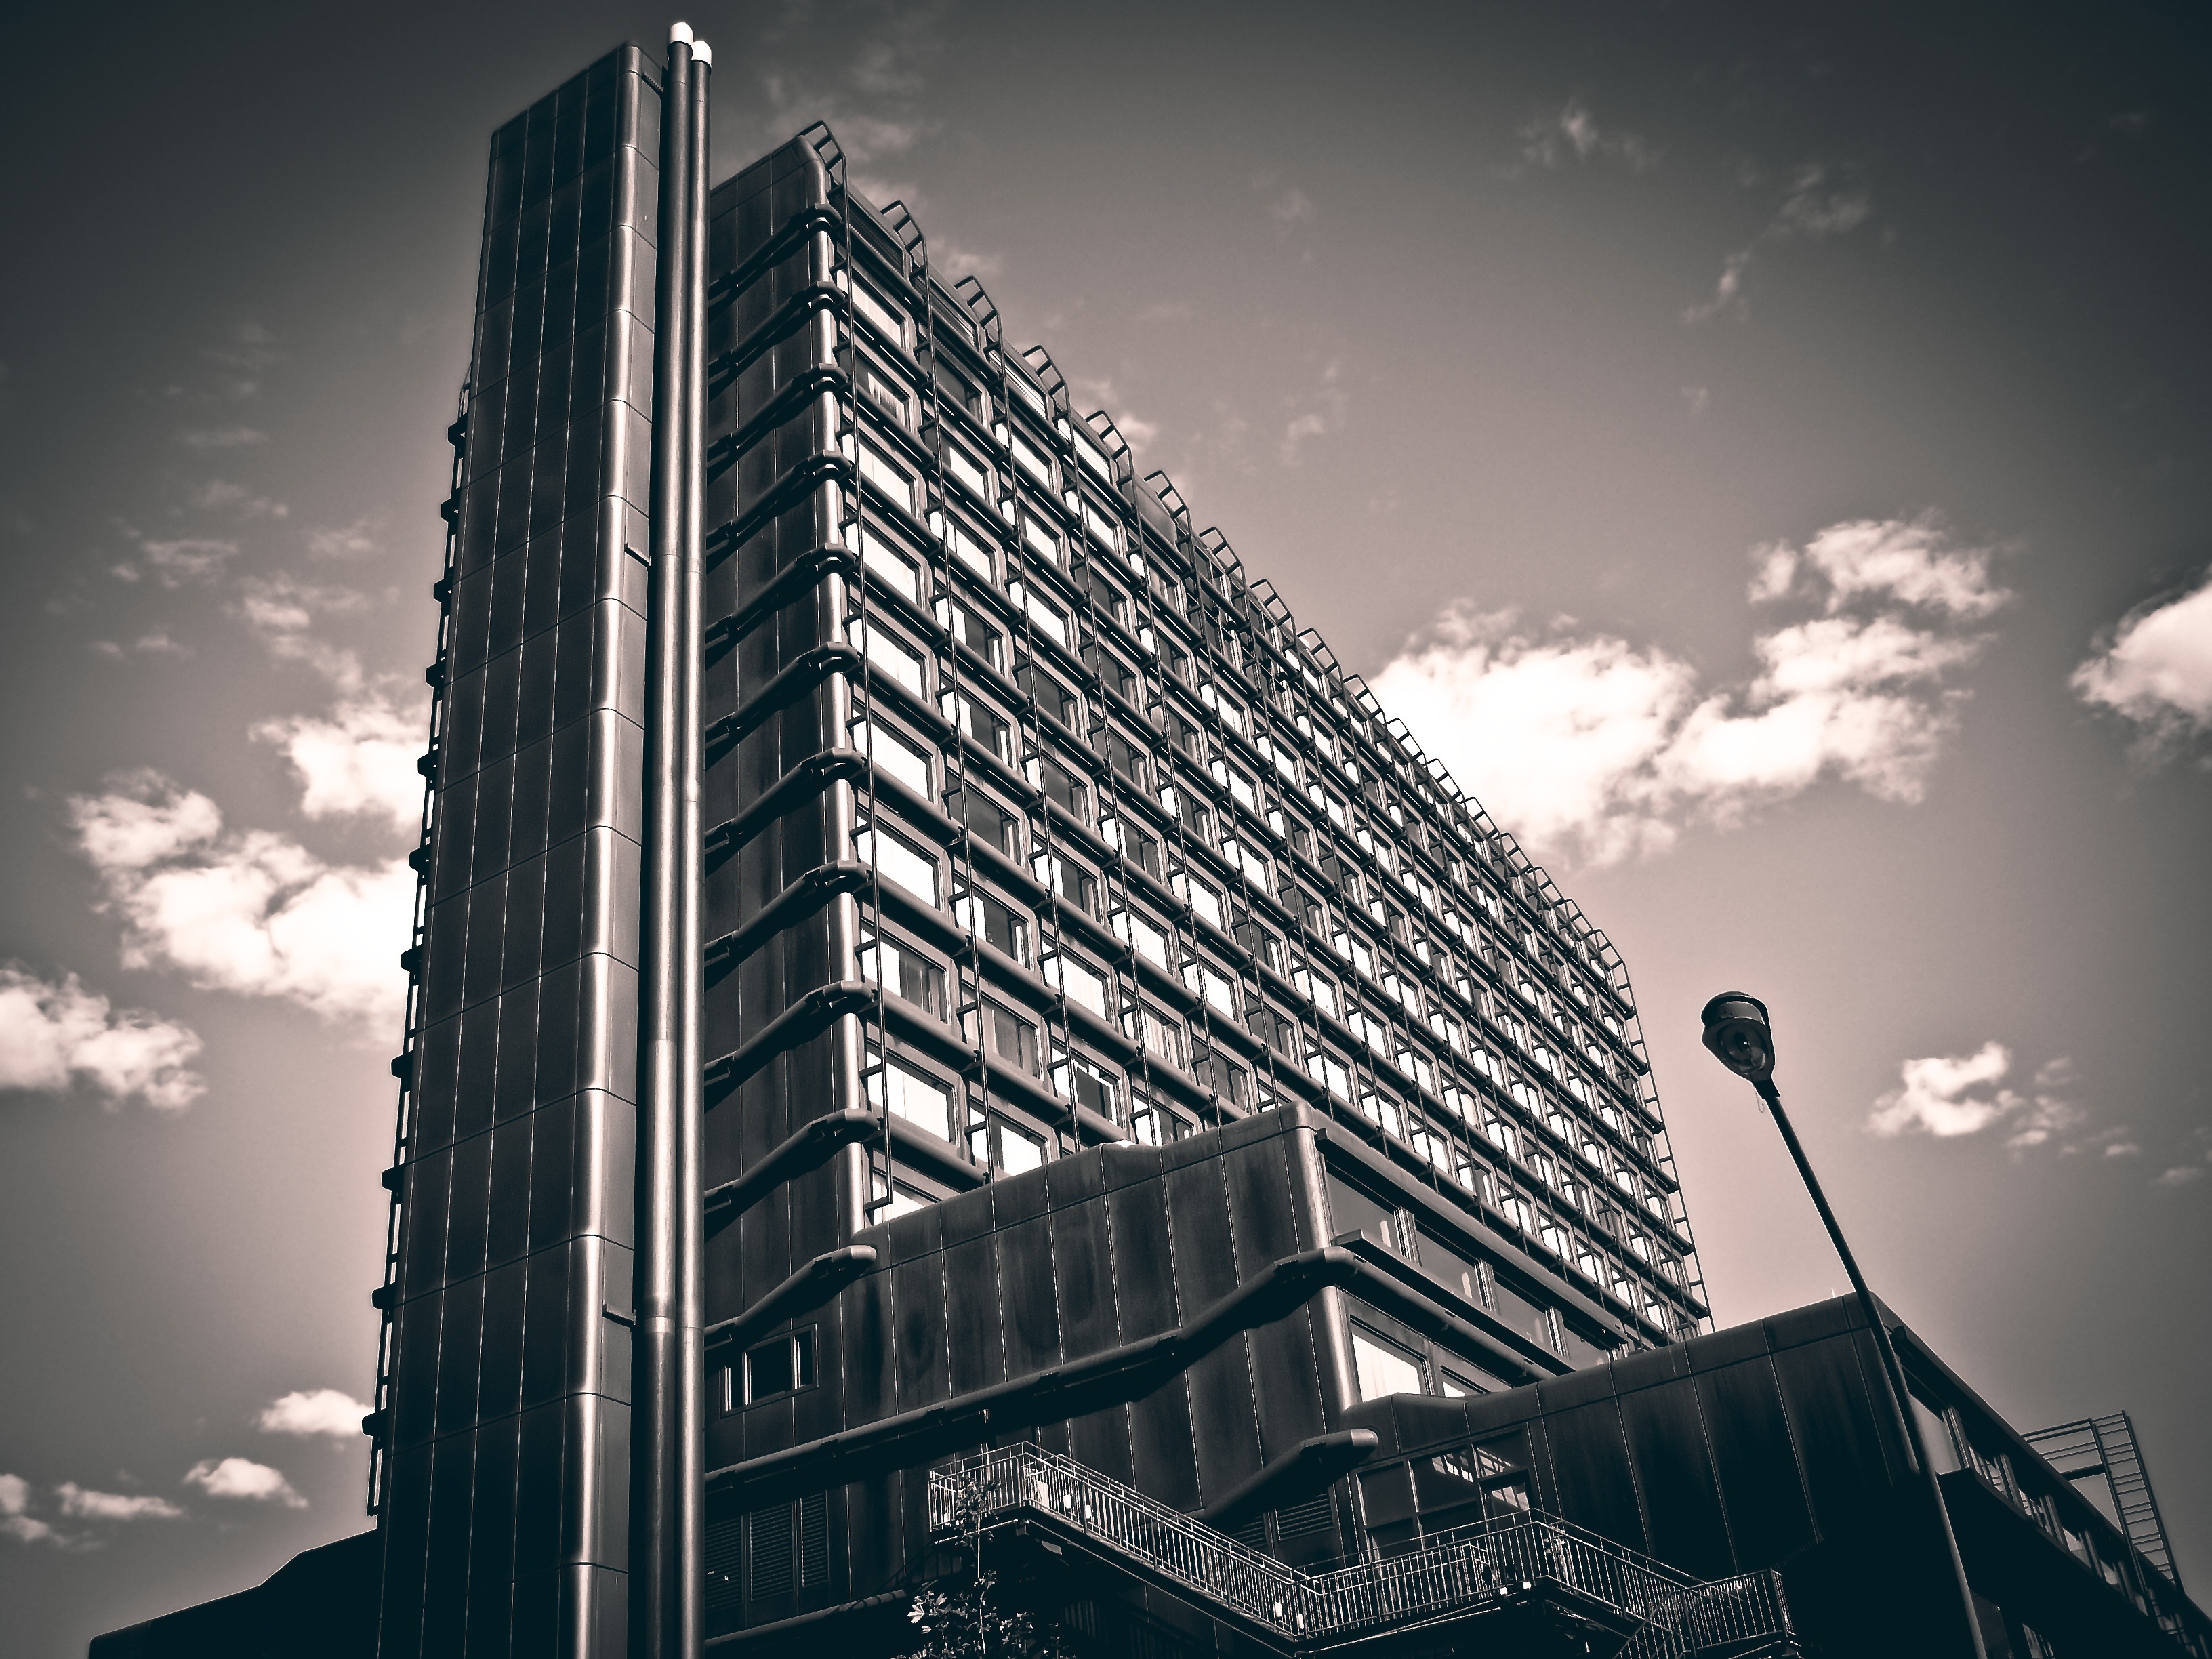
abstract, black and white, architecture, sky, skyline, night, building, city, skyscraper, cityscape, downtown, line, reflection, tower, landmark, facade, monochrome, modern, tower block, shape, metropolis, dusseldorf, urban area, monochrome photography, human settlement, metropolitan area